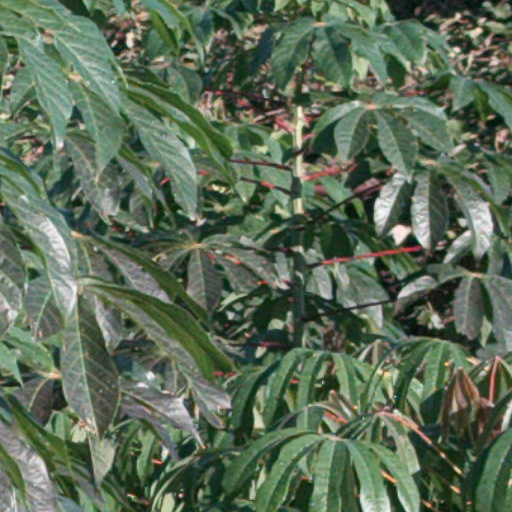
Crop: cassava